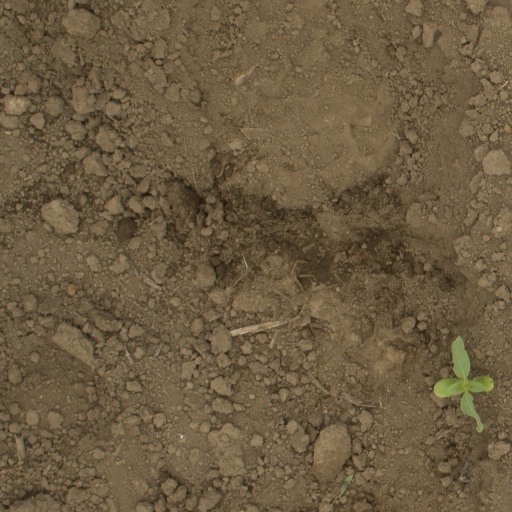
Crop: Jerusalem artichoke